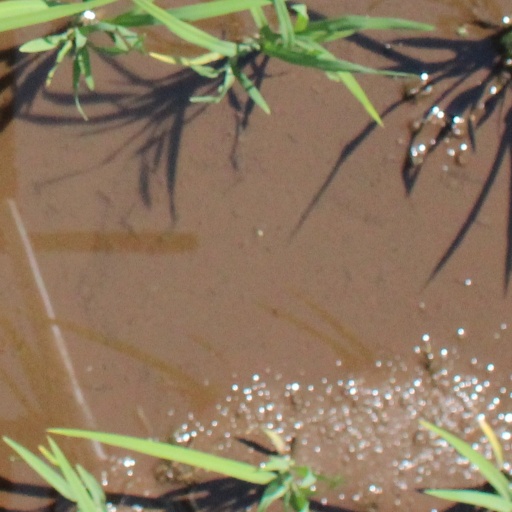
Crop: rice